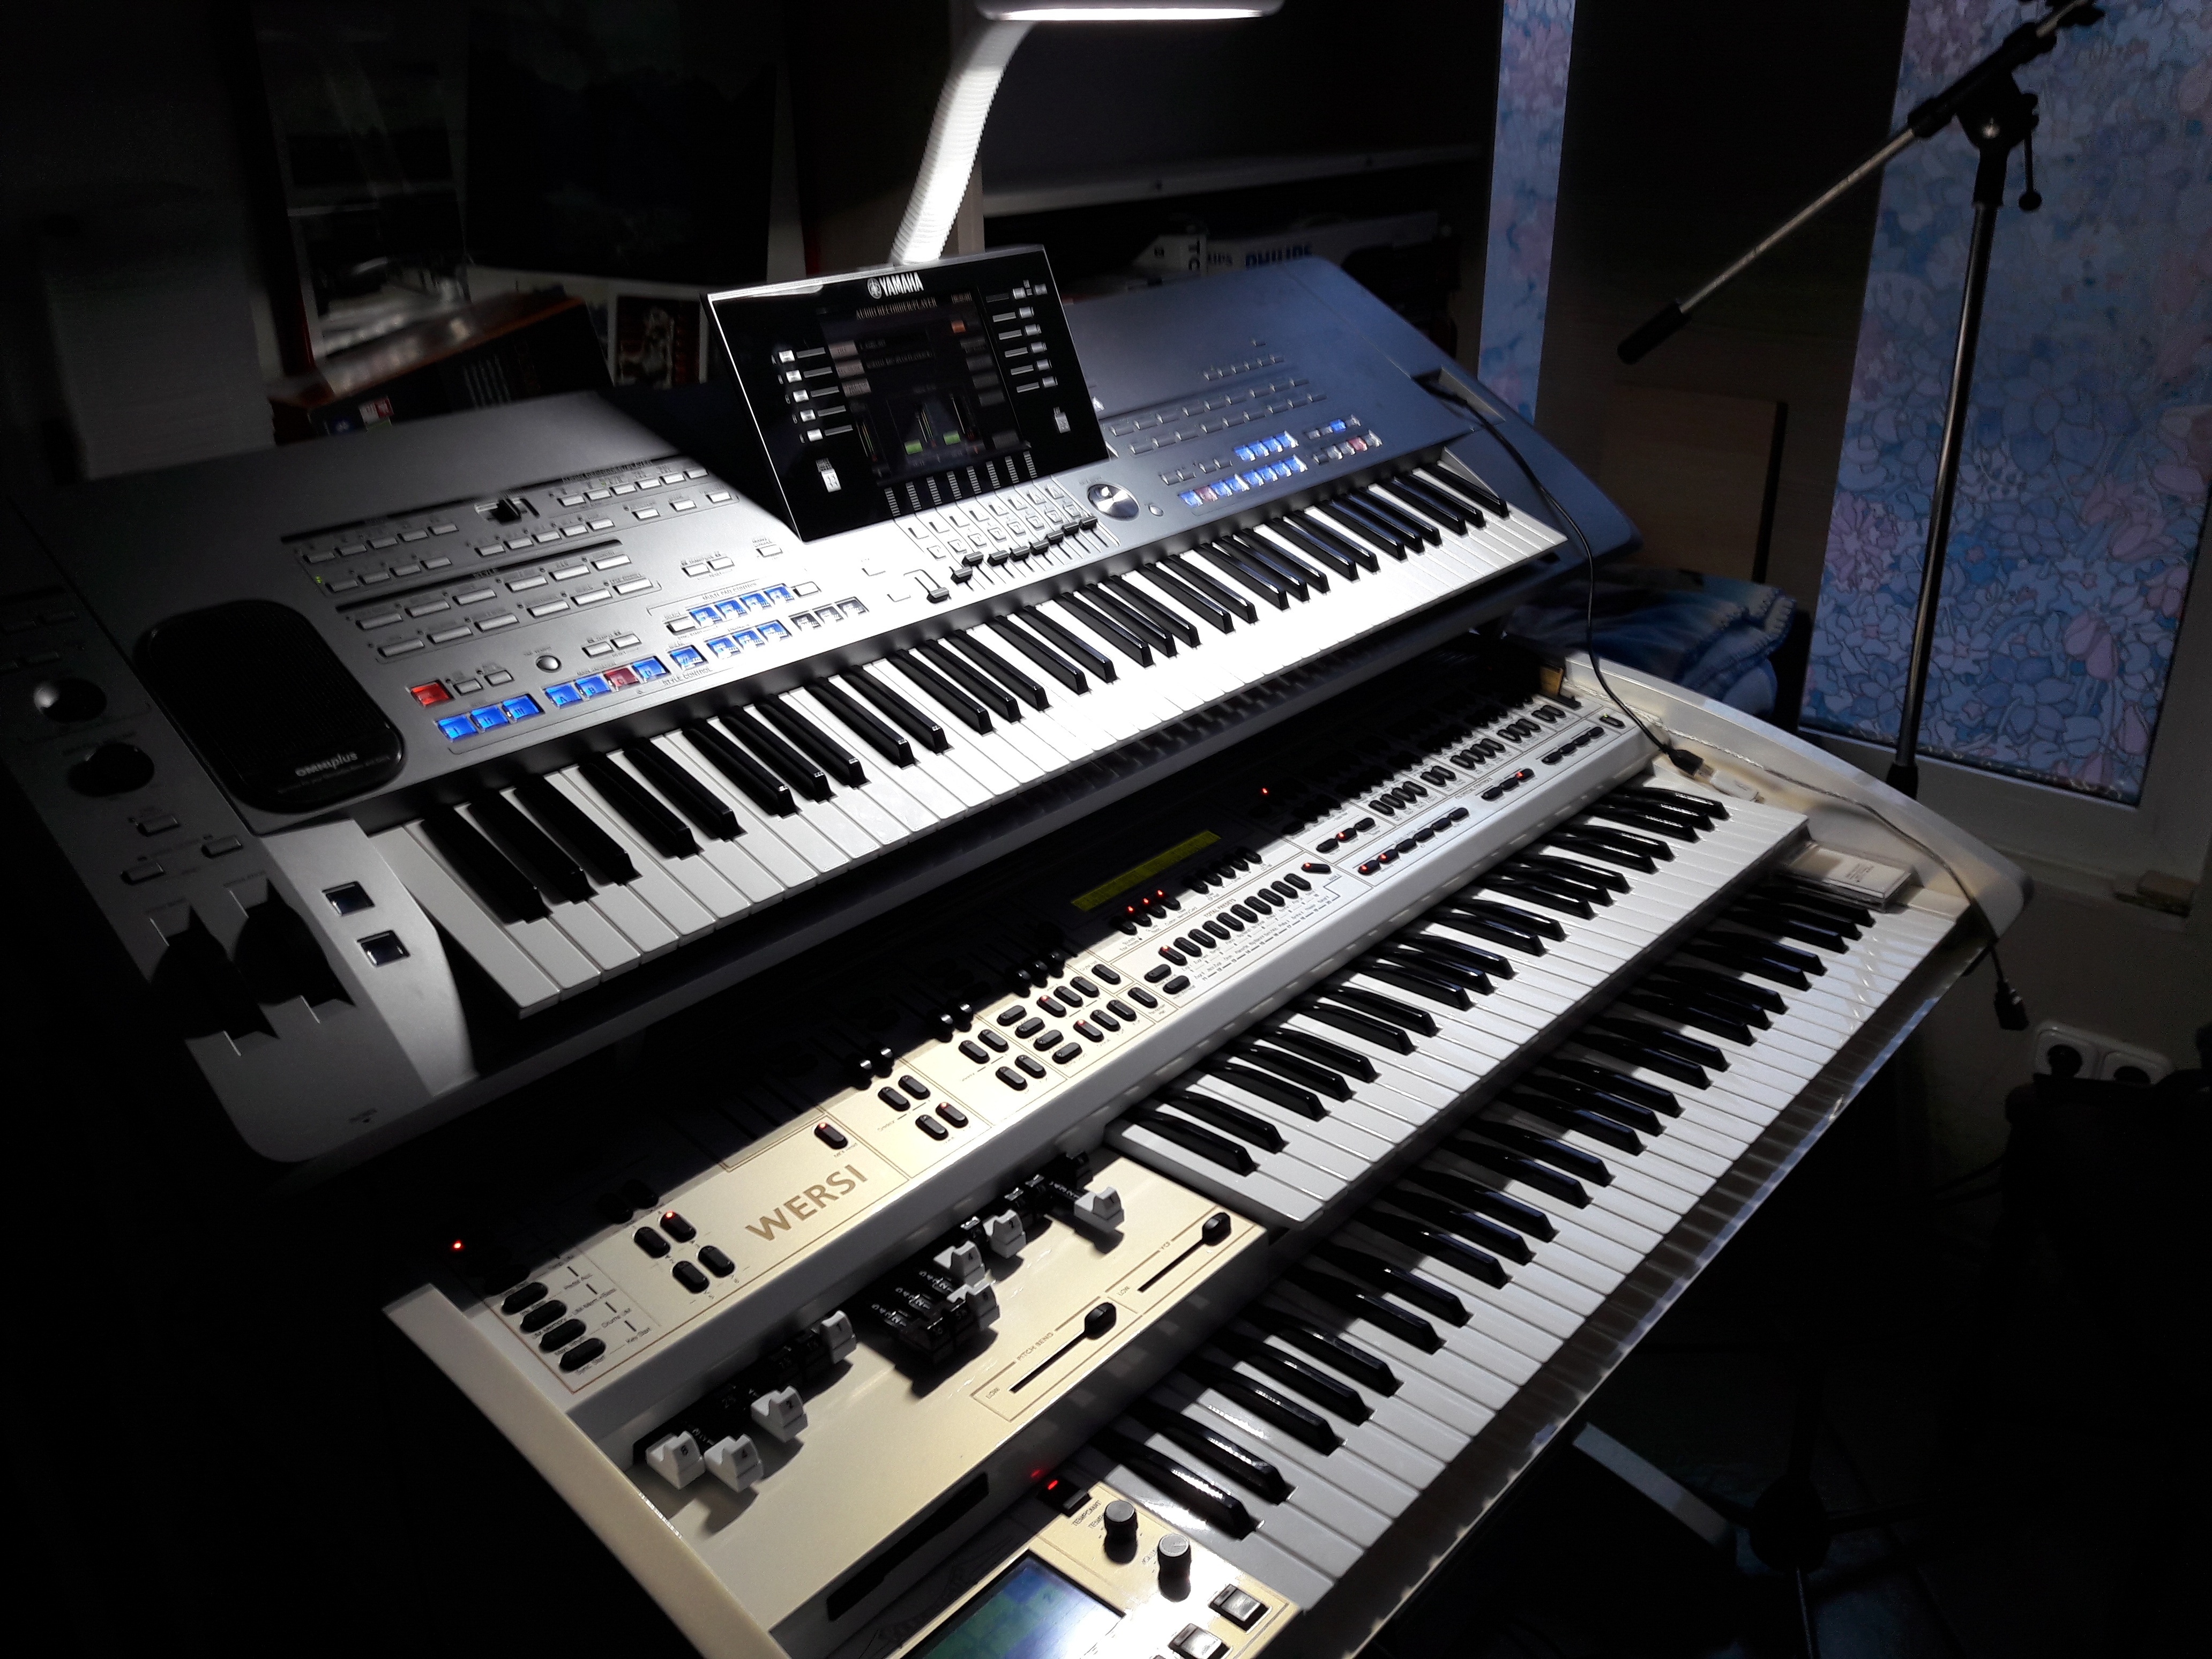
technology, musical instrument, organ, keyboard instrument, synthesizer, musical keyboard, electronic instrument, electric piano, electronic keyboard, analog synthesizer, nord electro, music workstation, yamaha sy77, keyboard player, electronic musical instrument, oberheim ob xa, keybord